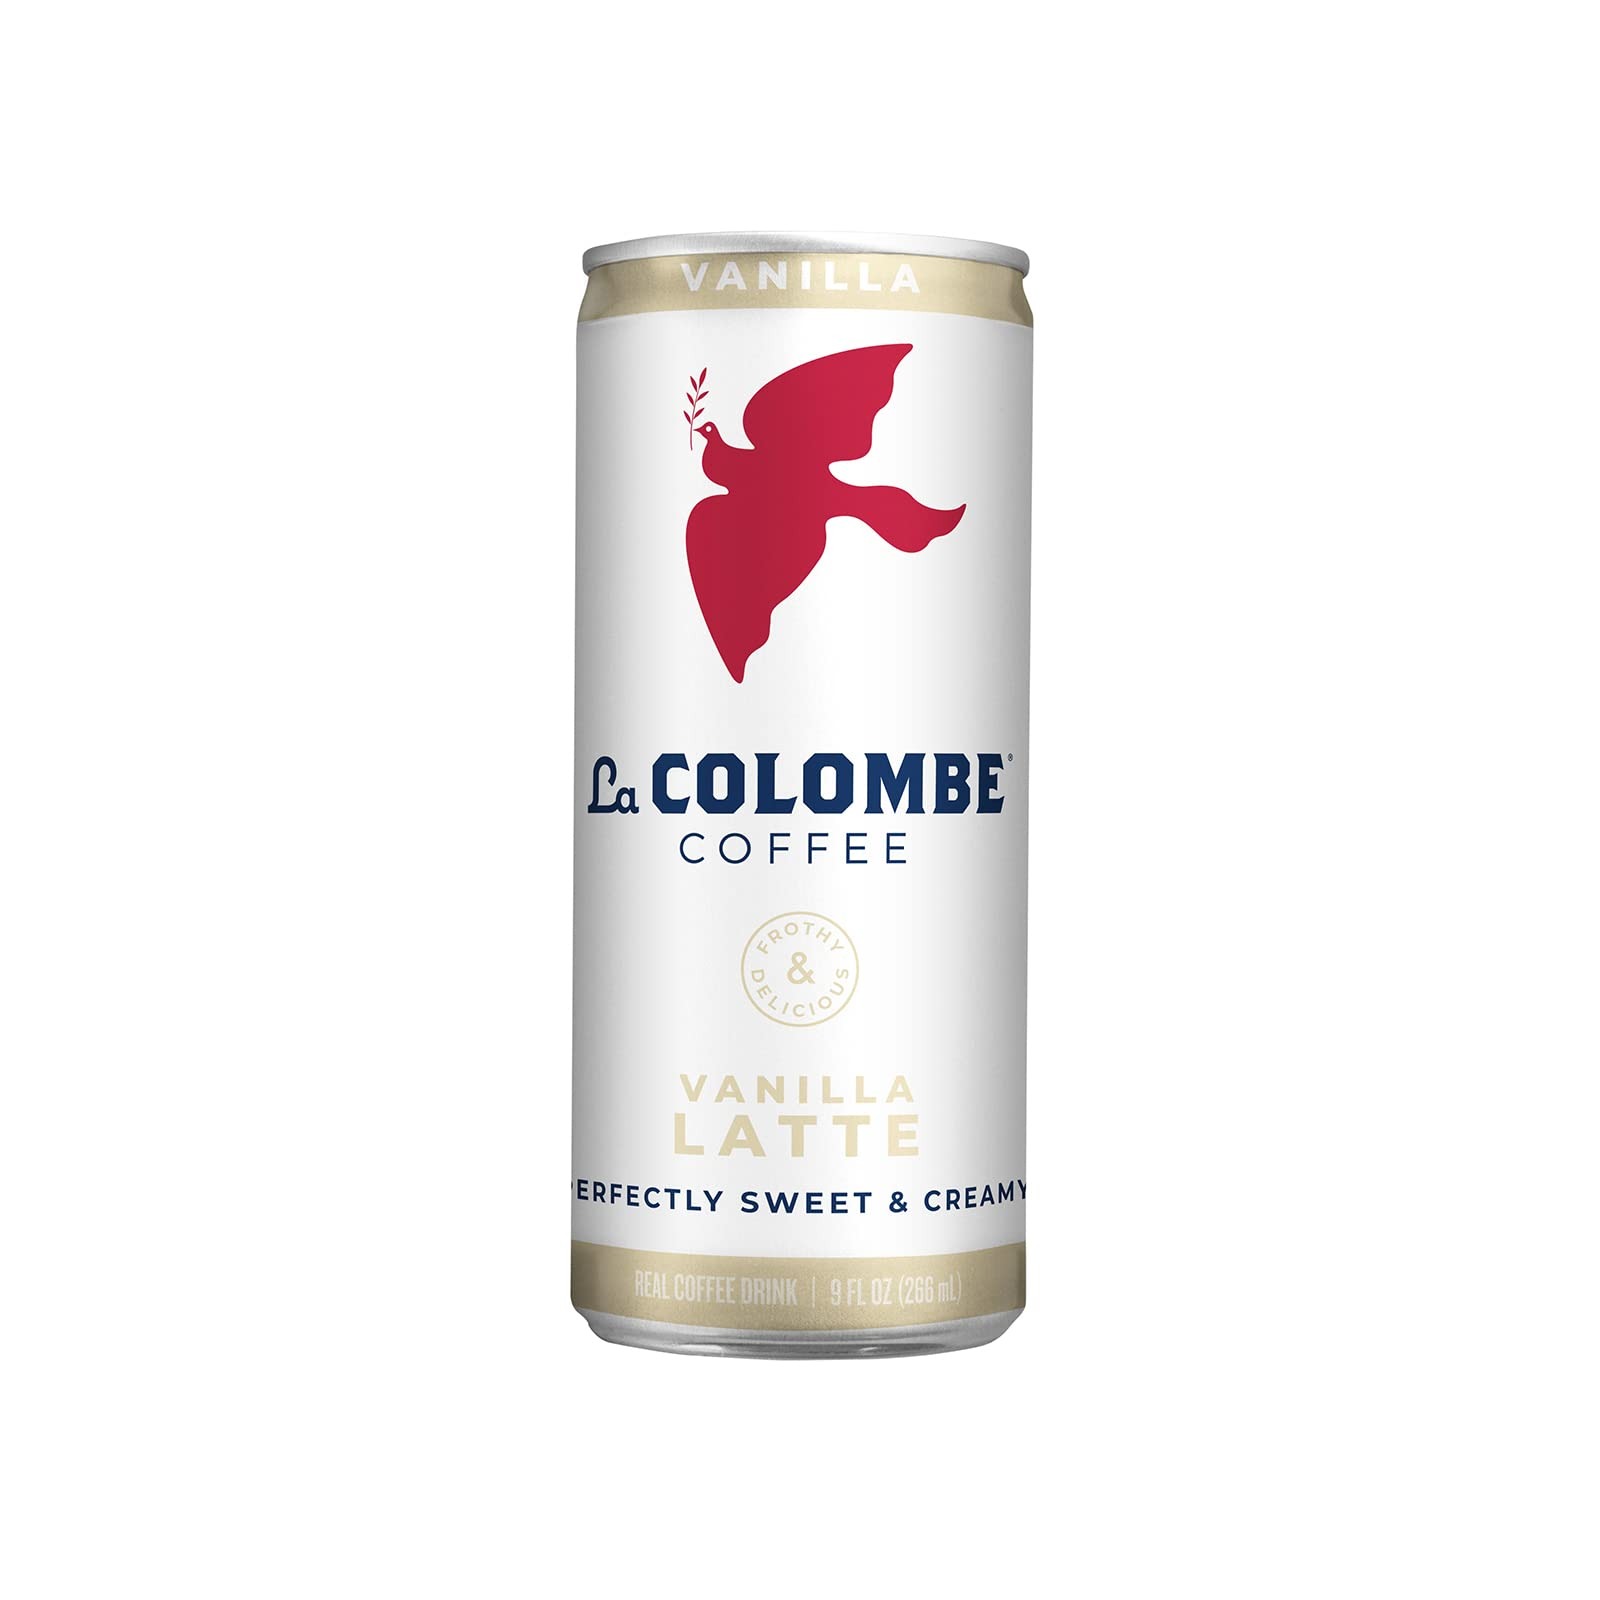
Item Name: La Colombe Vanilla Draft Latte - Cold-Pressed Espresso and Frothed Milk With True Vanilla - Made With Real Ingredients - Grab And Go Coffee, 9 Fl Oz (Pack of 16)
Bullet Point 1: REAL INGREDIENTS: Nutrient-rich, gluten-free, lactose-free milk used in every can Made with real vanilla and a touch of maple Only 100 calories inside each coffee drink. Packaging may vary.
Bullet Point 2: THE NEXT GENERATION OF COFFEE: We use nitrous oxide to create a consistently silky, thick texture A specially designed sip-thru lid heightens the experience with every sip
Bullet Point 3: GET YOUR PROTEIN INTAKE: Stay caffeinated while enjoying 5 grams of protein in each can of coffee
Bullet Point 4: SAVE MONEY, GET MORE: Get the most bang for your buck with the equivalent of 1 5 cups of coffee in each cold-pressed espresso drink
Bullet Point 5: READY TO DRINK: Experience the full taste and texture of a true cold draft latte in 4 convenient, pre-made, chilled cans
Value: 144.0
Unit: Fl Oz

Price: 9.89